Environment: lab
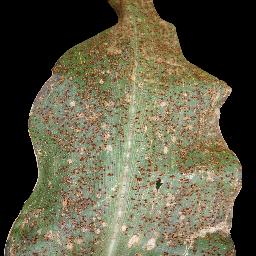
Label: common_rust